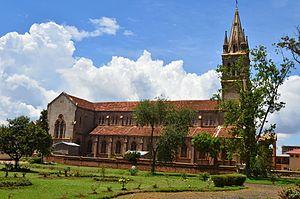
Vue de côté de la cathédrale d'Antsirabe